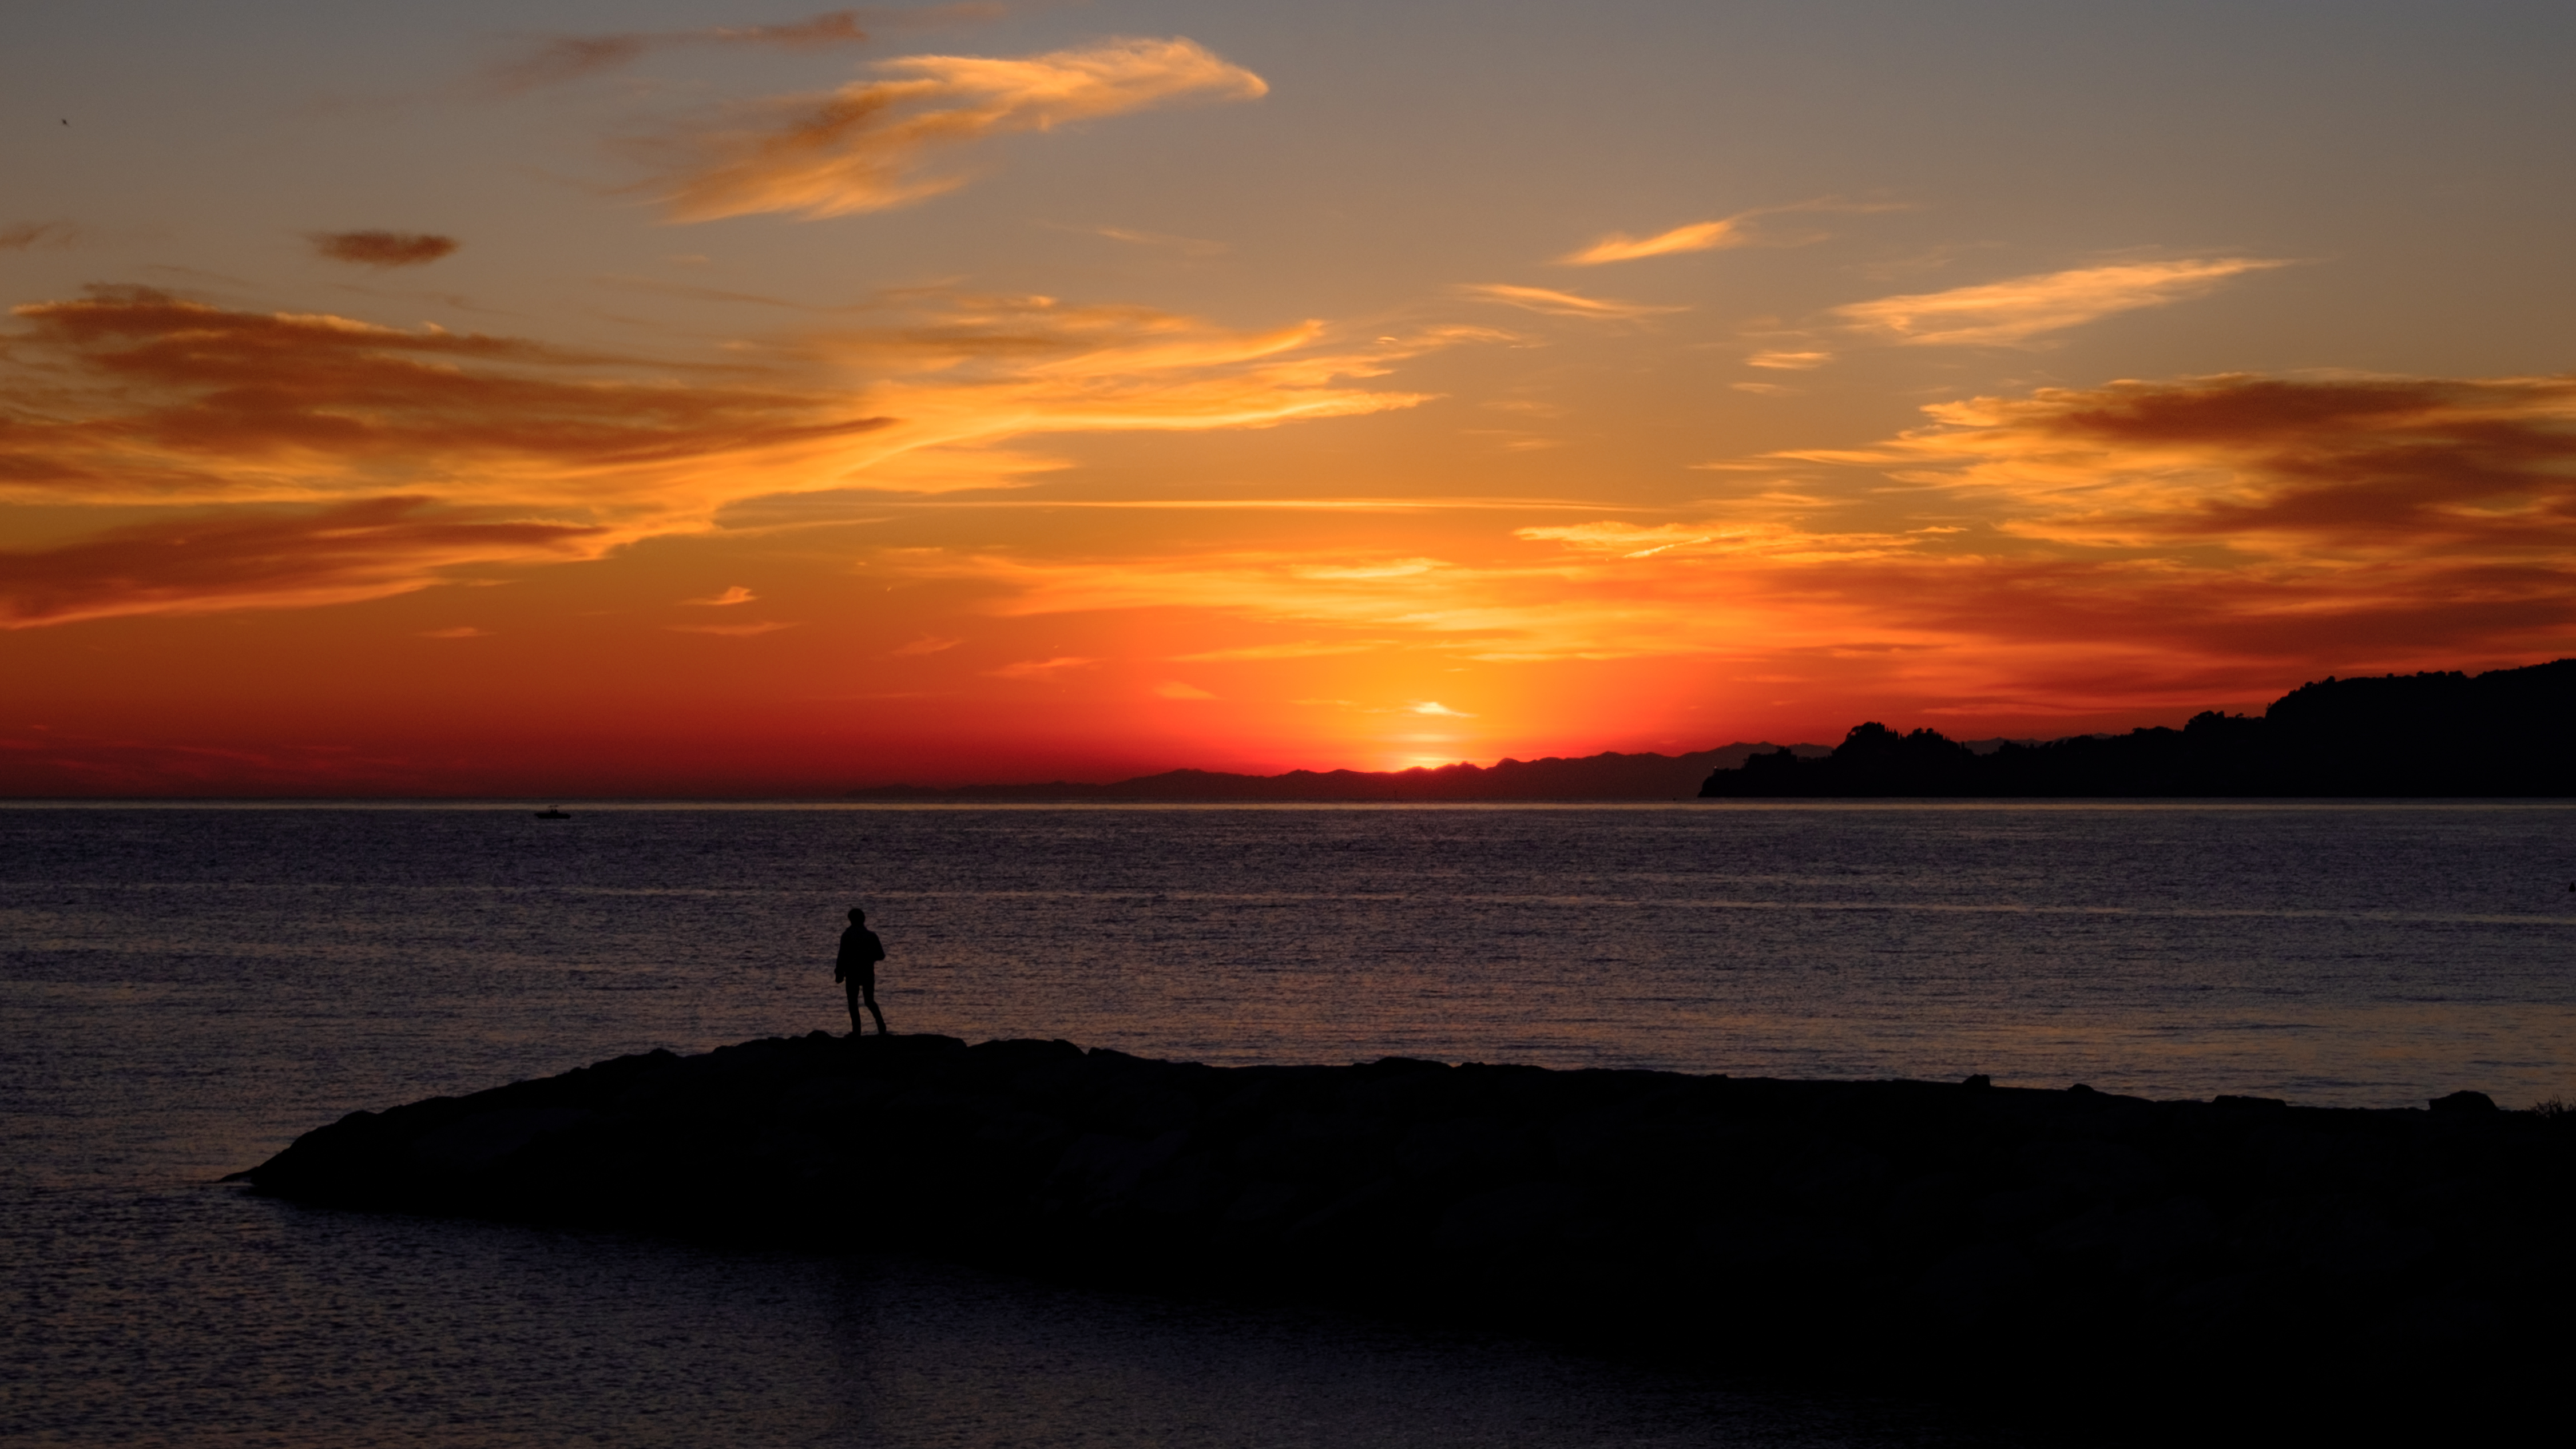
sea, sunset, sun, water, silhouette, clouds, sky, horizon, afterglow, sunrise, calm, ocean, red sky at morning, shore, evening, dawn, dusk, morning, cloud, coast